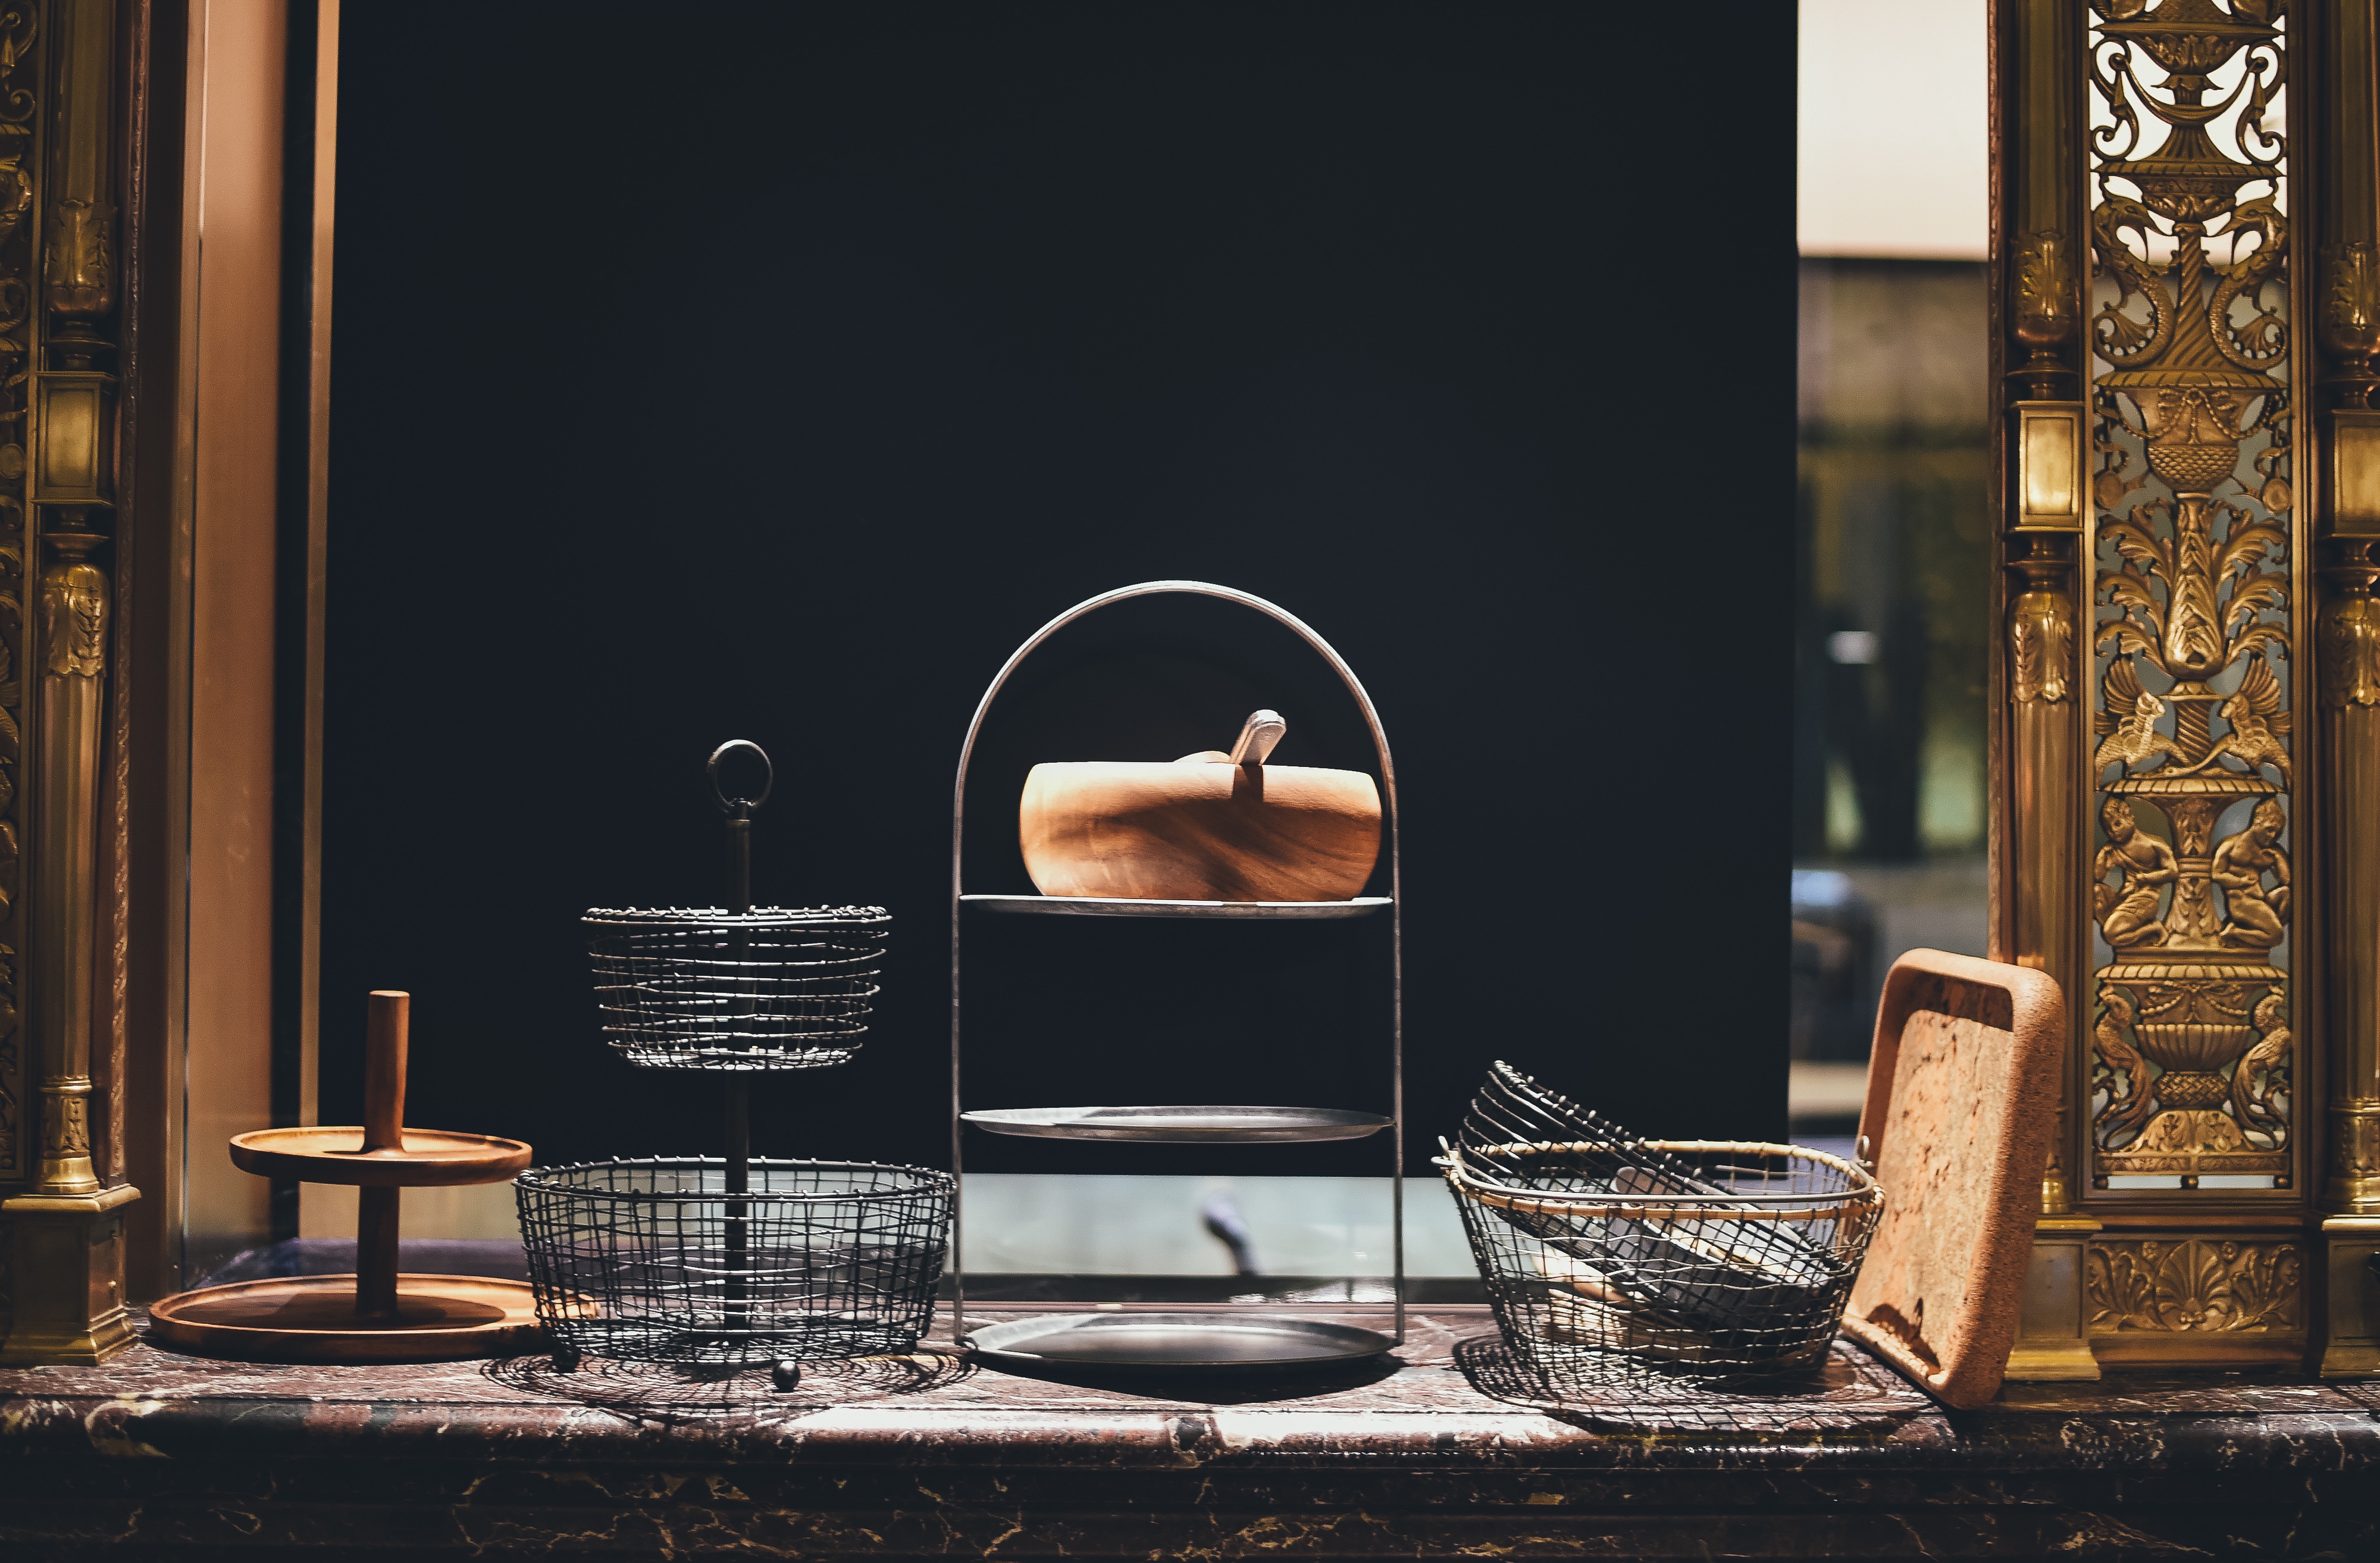
table, wood, furniture, lighting, interior design, design